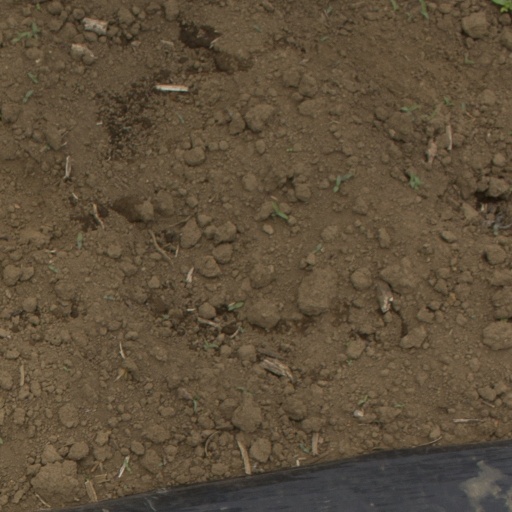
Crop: Jerusalem artichoke